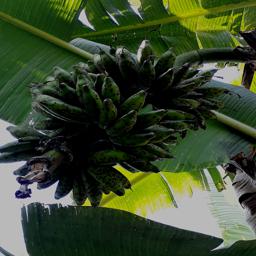
Label: BANANA FRUIT- SCARRING BEETLE